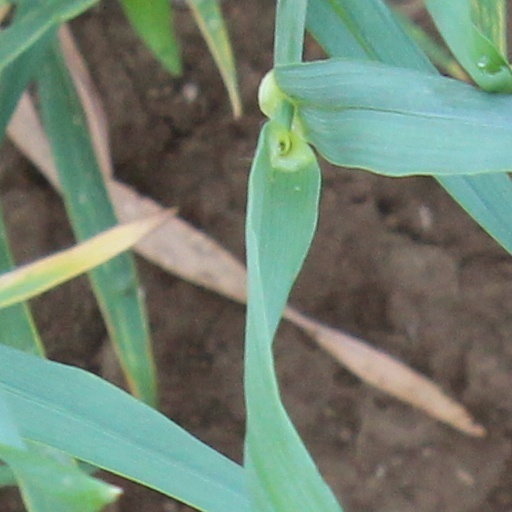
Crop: wheat